Orgelbau Vleugels

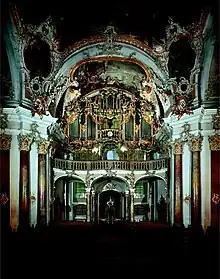
Kaeppele, Wuerzburg

The company currently operates out of a contemporary workshop and uses optimized work-processes consisting of modern machines and CAD. Employees in the design and construction departments produce designs with the latest 3D-software. Special construction techniques allows for quick disassembly in order to save expenses later on.